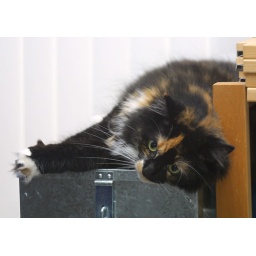
Mouse's second favourite spot, after the stairs, is on top of some steel boxes by our office window.